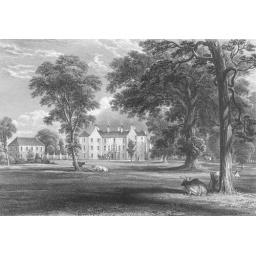
The house has been in the Anstruther family since 1698 and was orginally converted from a tower house in 1665